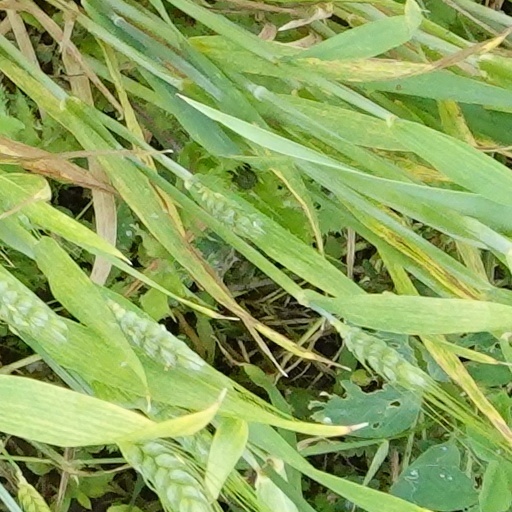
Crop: wheat